Idanre Hill

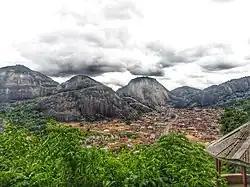
The hills' limestone karst adjacent to the town of Idanre

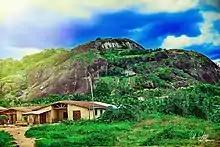
The hill stands out and is listed in UNESCO World Heritage Sites.

"Amietophrynus perreti", or the Perret's toad, is only known from a single locality at the Idanre Hill.